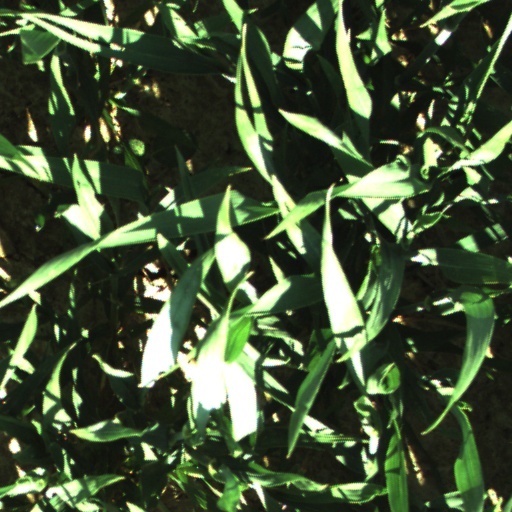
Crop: wheat